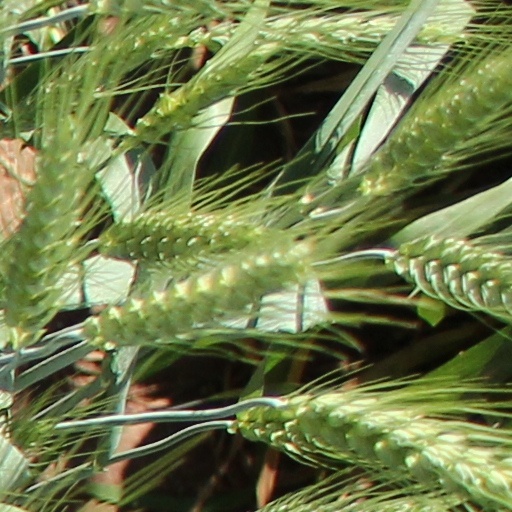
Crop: wheat